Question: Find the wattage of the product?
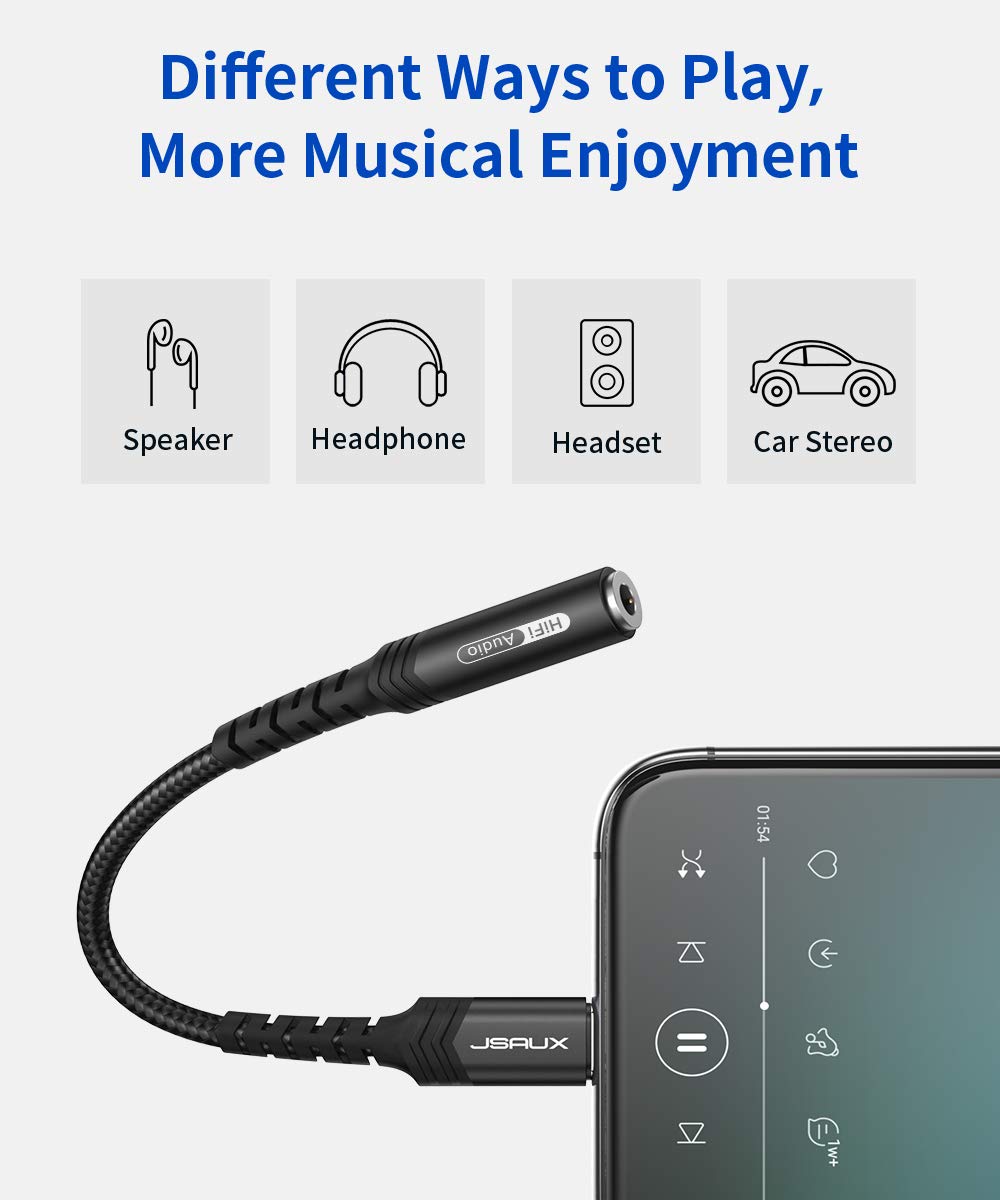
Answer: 1.0 watt